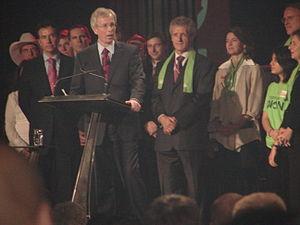
Stéphane Maurice Dion est un professeur de sciences politiques, homme politique et diplomate canadien. Il a accepté le 31 janvier 2017 le poste d'ambassadeur du Canada en Allemagne et auprès de l'Union européenne. Il a été ministre des Affaires intergouvernementales pendant la plus grande partie du gouvernement de Jean Chrétien, ministre de l'Environnement sous Paul Martin et ministre des Affaires étrangères durant la première année du gouvernement de Justin Trudeau. Il a siégé à la Chambre des communes du Canada pendant plus de 20 ans, représentant la circonscription québécoise de Saint-Laurent—Cartierville de 1996 à 2015, puis celle de Saint-Laurent de 2015 à 2017.
La course à la direction du Parti libéral du Canada de 2006 est déclenchée après la défaite du gouvernement libéral à l'élection de 2006, quand Paul Martin annonce ne pas vouloir mener le parti lors des prochaines élections fédérales.